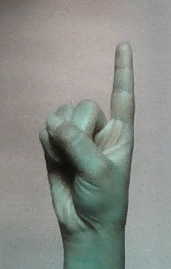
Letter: bb